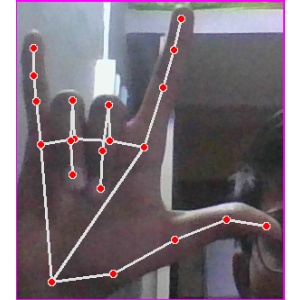
अक्षर: व